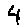
Label: 4